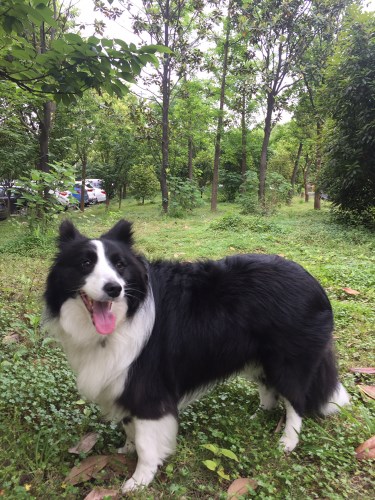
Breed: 2594-n000109-Border_collie